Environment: real
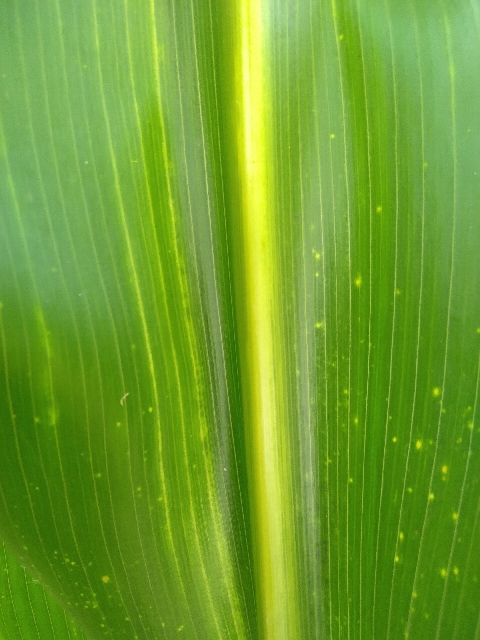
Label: lethal_necrosis